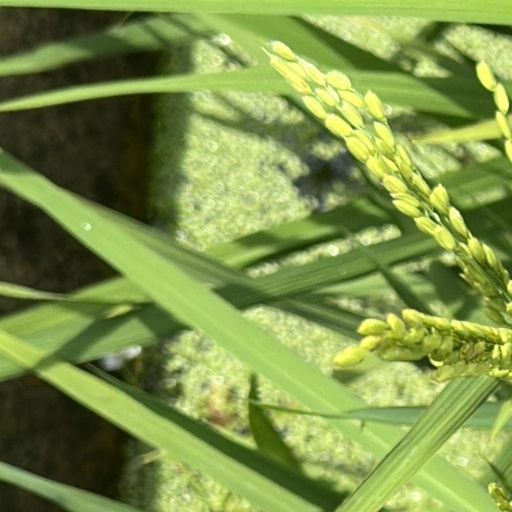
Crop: rice